Palazzo della Ragione, Padua

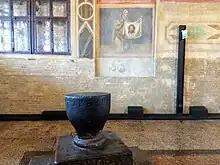
The "Pietra del Vituperio", used for public humiliations of insolvent debtors

In the northeast corner of the hall is situated a particular tool: the "Pietra del Vituperio". It is a stool of black stone which was located in the middle of the hall in the Middle Ages and was used to publicly humiliate insolvent debtors, who were obliged to sit there as in the stocks.